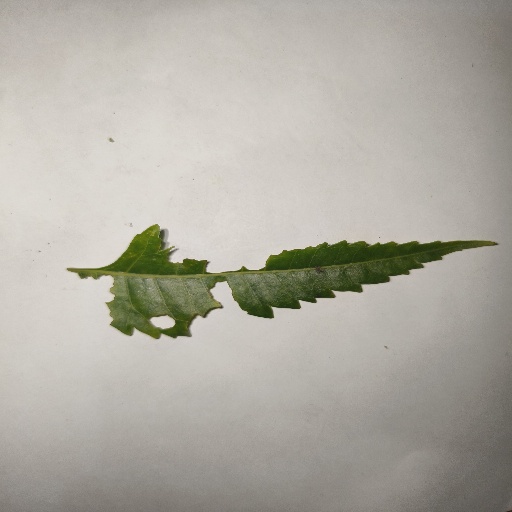
Species: Neem
Leaf condition: Shot Hole Leaf